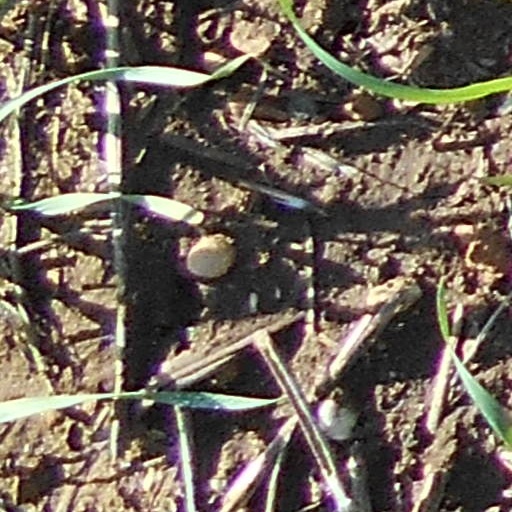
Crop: wheat